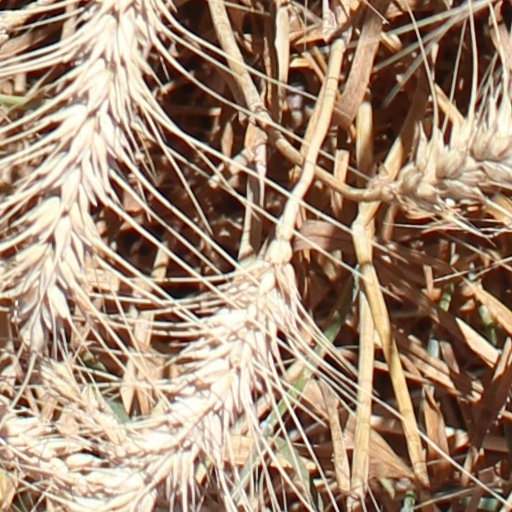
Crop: wheat